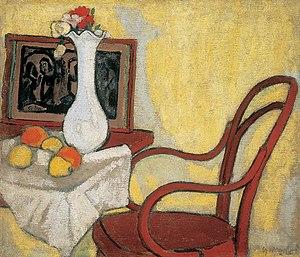
Les fauves hongrois, en dépit du fait qu’ils n'ont jamais constitué un groupe structuré, ont joué un rôle décisif au sein du mouvement avant-gardiste magyar. Leur point commun résidait dans le fait qu'ils étudiaient à Paris au début du XXᵉ siècle. Certains sont rentrés en Hongrie, d'autres sont restés à Paris et, forts de leurs acquis, y ont réalisé des œuvres fauvistes en même temps, à un ou deux ans d'intervalle, que leurs confrères français de renom.